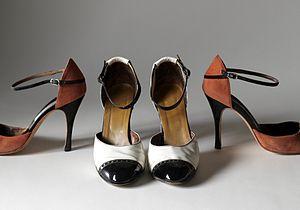
L'empeigne est la partie supérieure d'une chaussure qui va du cou-de-pied jusqu'à la pointe de la chaussure. Recouvrant la partie antérieure du pied, elle comprend « la claque » et le bout du pied. Cette partie n'existe pas lorsque les lanières tiennent le rôle d'empeigne, comme dans les sandales.